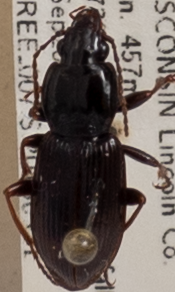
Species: Pterostichus mutus
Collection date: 2018-09-11
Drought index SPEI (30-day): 0.988
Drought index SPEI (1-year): -0.058
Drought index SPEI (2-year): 1.442